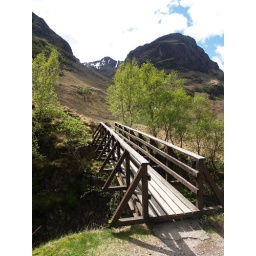
A bridge over a small river at Glencoe.